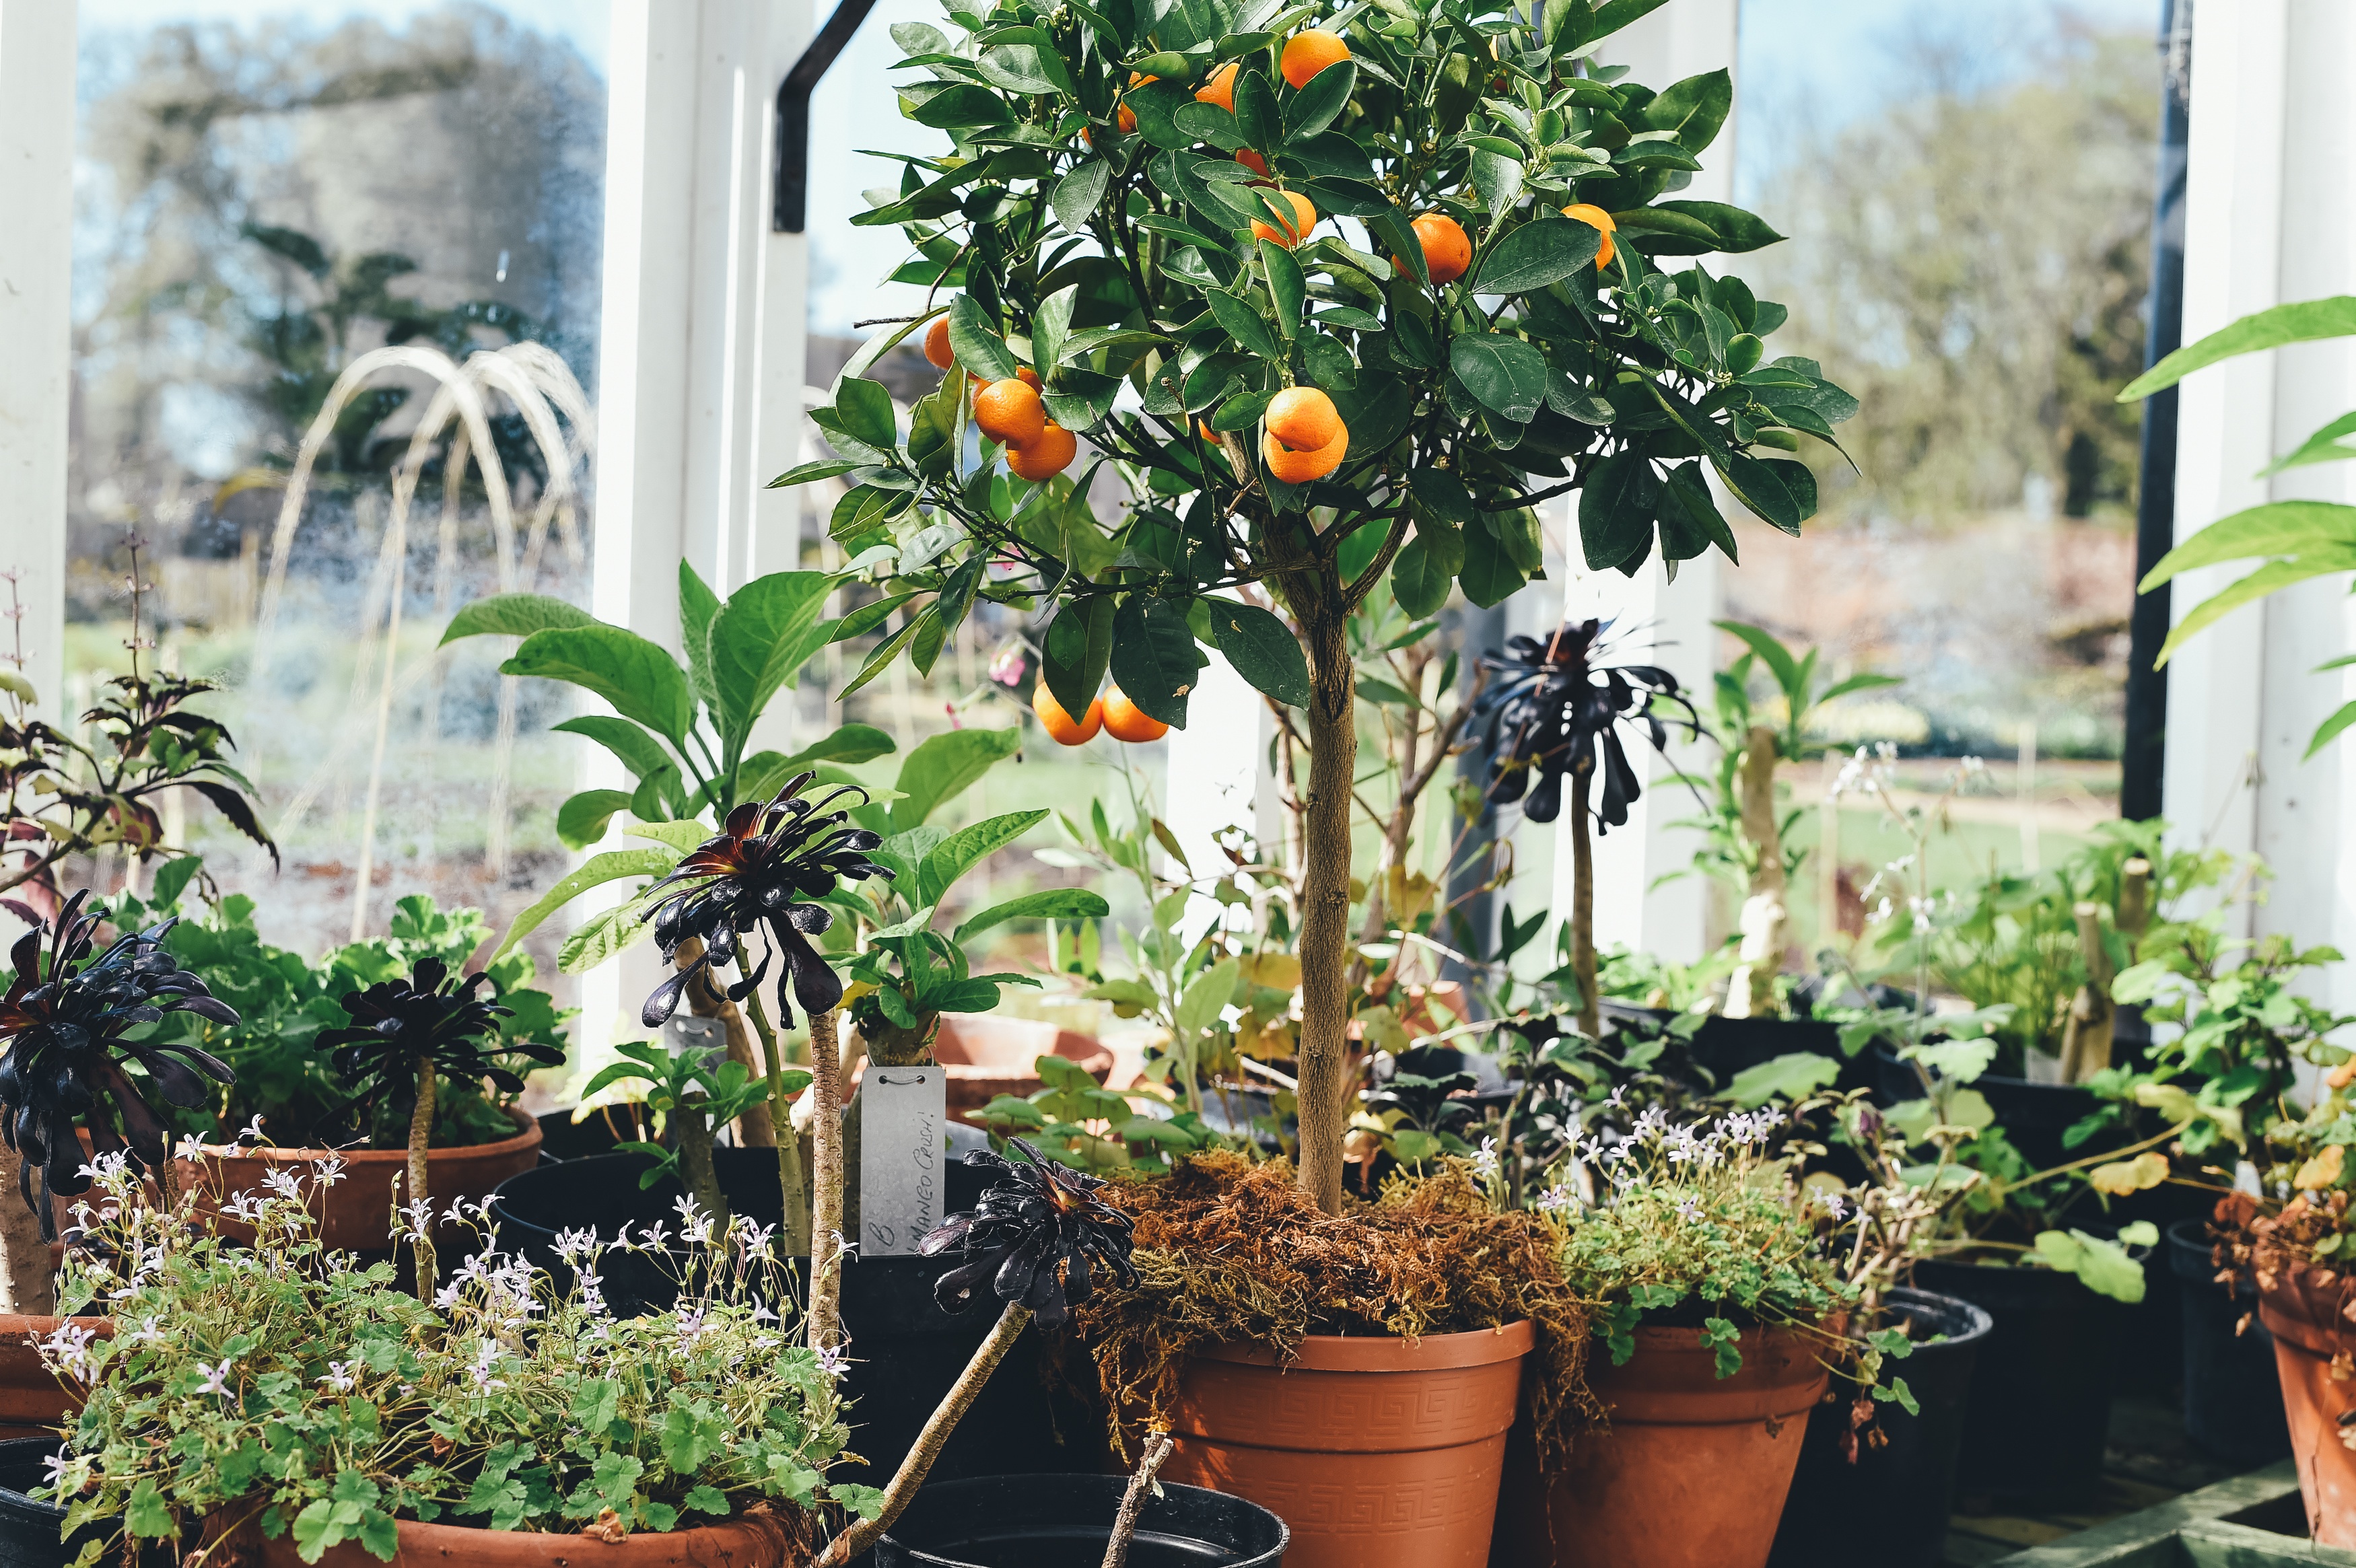
plant, fruit, flower, food, produce, evergreen, botany, garden, greenhouse, houseplant, shrub, flowering plant, land plant, arecales